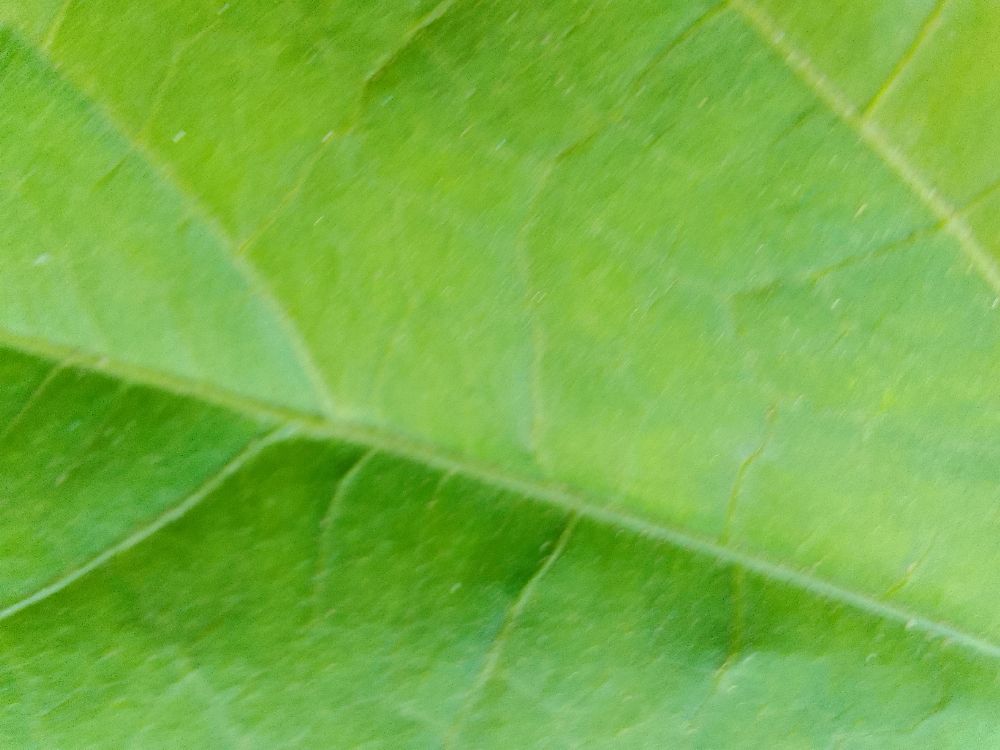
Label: healthy